North Hsinchu railway station

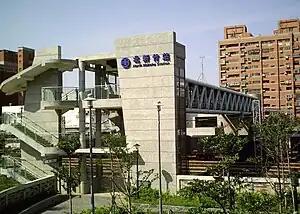

North Hsinchu is a railway station on the Taiwan Railways Administration West Coast line and Neiwan line located in East District, Hsinchu City, Taiwan.